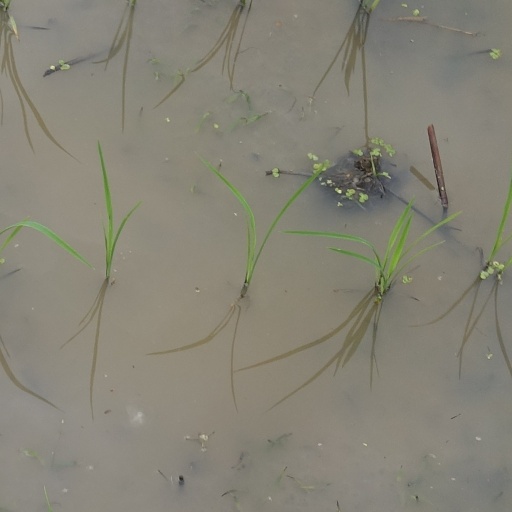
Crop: rice